Shreveport, Louisiana

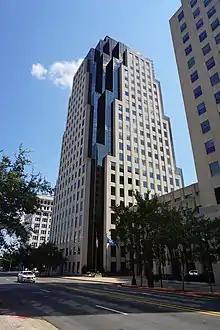
Regions Tower, the tallest building in downtown Shreveport

In 2019, the racial and ethnic makeup of Shreveport was 56.9% Black and African American, 36.8% non-Hispanic white, 0.4% American Indian and Alaska Native, 1.7% Asian, 0.1% Native Hawaiian and other Pacific Islander, 0.1% some other race, 1.5% two or more races, and 2.6% Hispanic and Latino American of any race. At the 2010 U.S. census, the racial and ethnic composition of the population was 54.70% Black or African American, 41.16% White, 1.0% Native American, 2.0% Asian, 1.2% from some other race and 1.5% from two or more races. In 2010, about 6.5% of the population was Hispanic or Latino American of any race.